LSWR H16 class

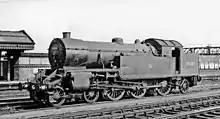
H16 class 4-6-2T No. 30520 (on empty stock duty at Clapham Junction 1960.

All five engines were passed to British Railways, who renumbered them 30516–30520. All were withdrawn and scrapped in 1962.